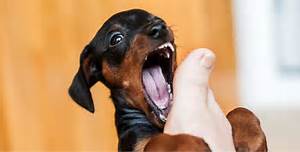
Label: cane